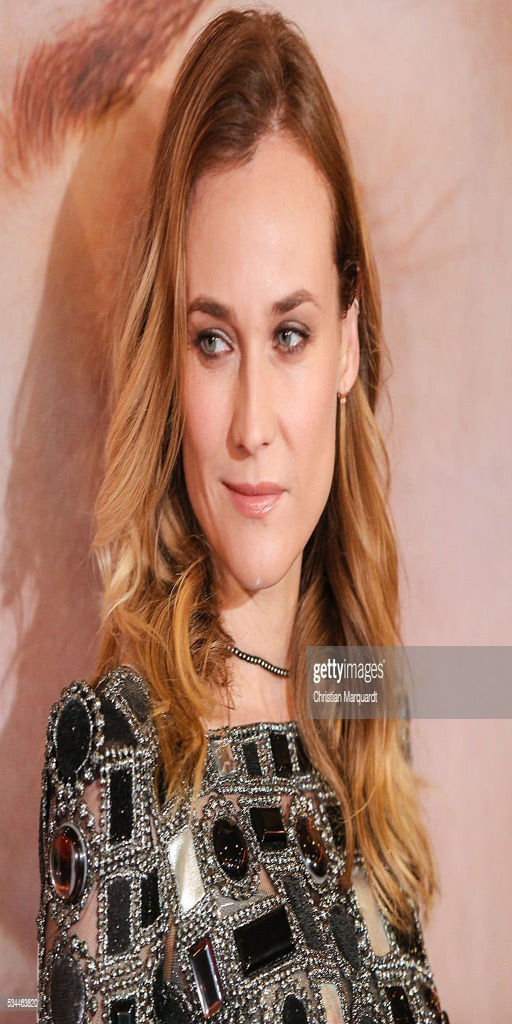
actor attends the premiere of the film at person .